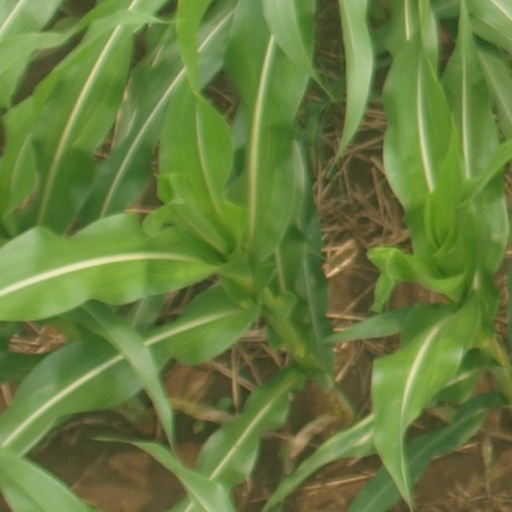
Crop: maize; corn